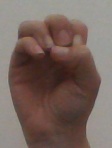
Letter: ha